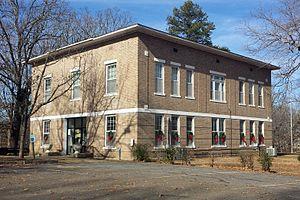
La ville de DeValls Bluff est l’un des deux sièges du comté de Prairie, dans l'Arkansas, aux États-Unis.